Antoine Louis

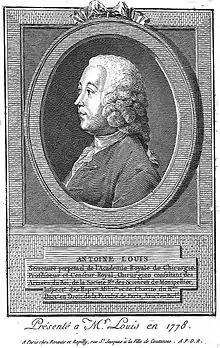
Professor Antoine Louis in 1778

Antoine Louis (13 February 1723 – 20 May 1792) was a French surgeon and physiologist. He was originally trained in medicine by his father, a sergeant major at a local military hospital. As a young man he moved to Paris, where he served as "gagnant-maîtrise" at the Salpêtrière. In 1750 he was appointed professor of physiology, a position he held for 40 years. In 1764 he was appointed lifetime secretary to the Académie Royale de Chirurgie.